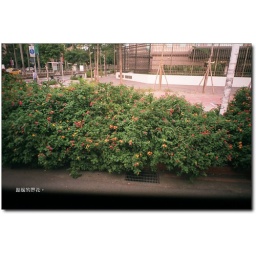
flowers by street